George Charles Brodrick

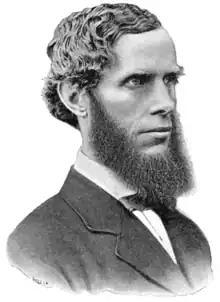
George Charles Brodrick

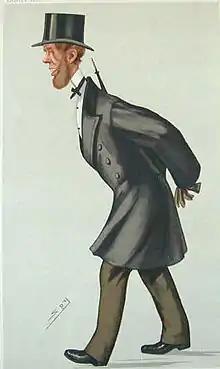
George Charles Brodrick, caricature by "Spy" (Leslie Ward)

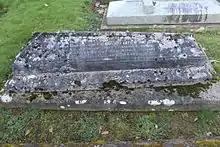
Grave in Peper Harow, Surrey

The Honourable George Charles Brodrick (5 May 1831 – 8 November 1903) was an Oxford historian and author who became Warden of Merton College, Oxford.